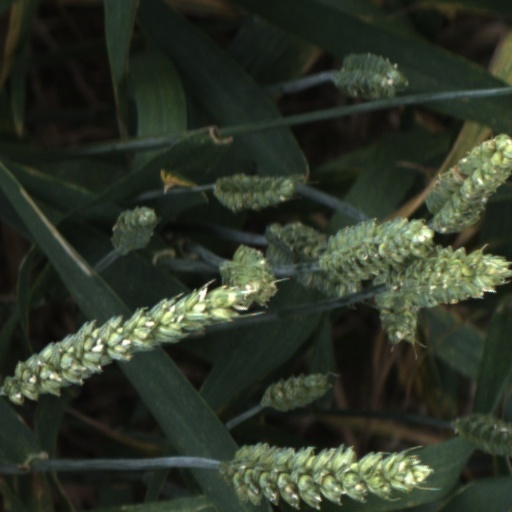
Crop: wheat